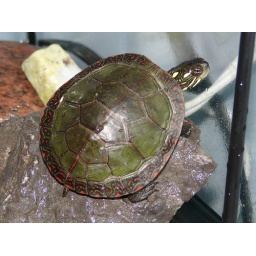
We brought this baby turtle home in the summer of '08. Now we have two!